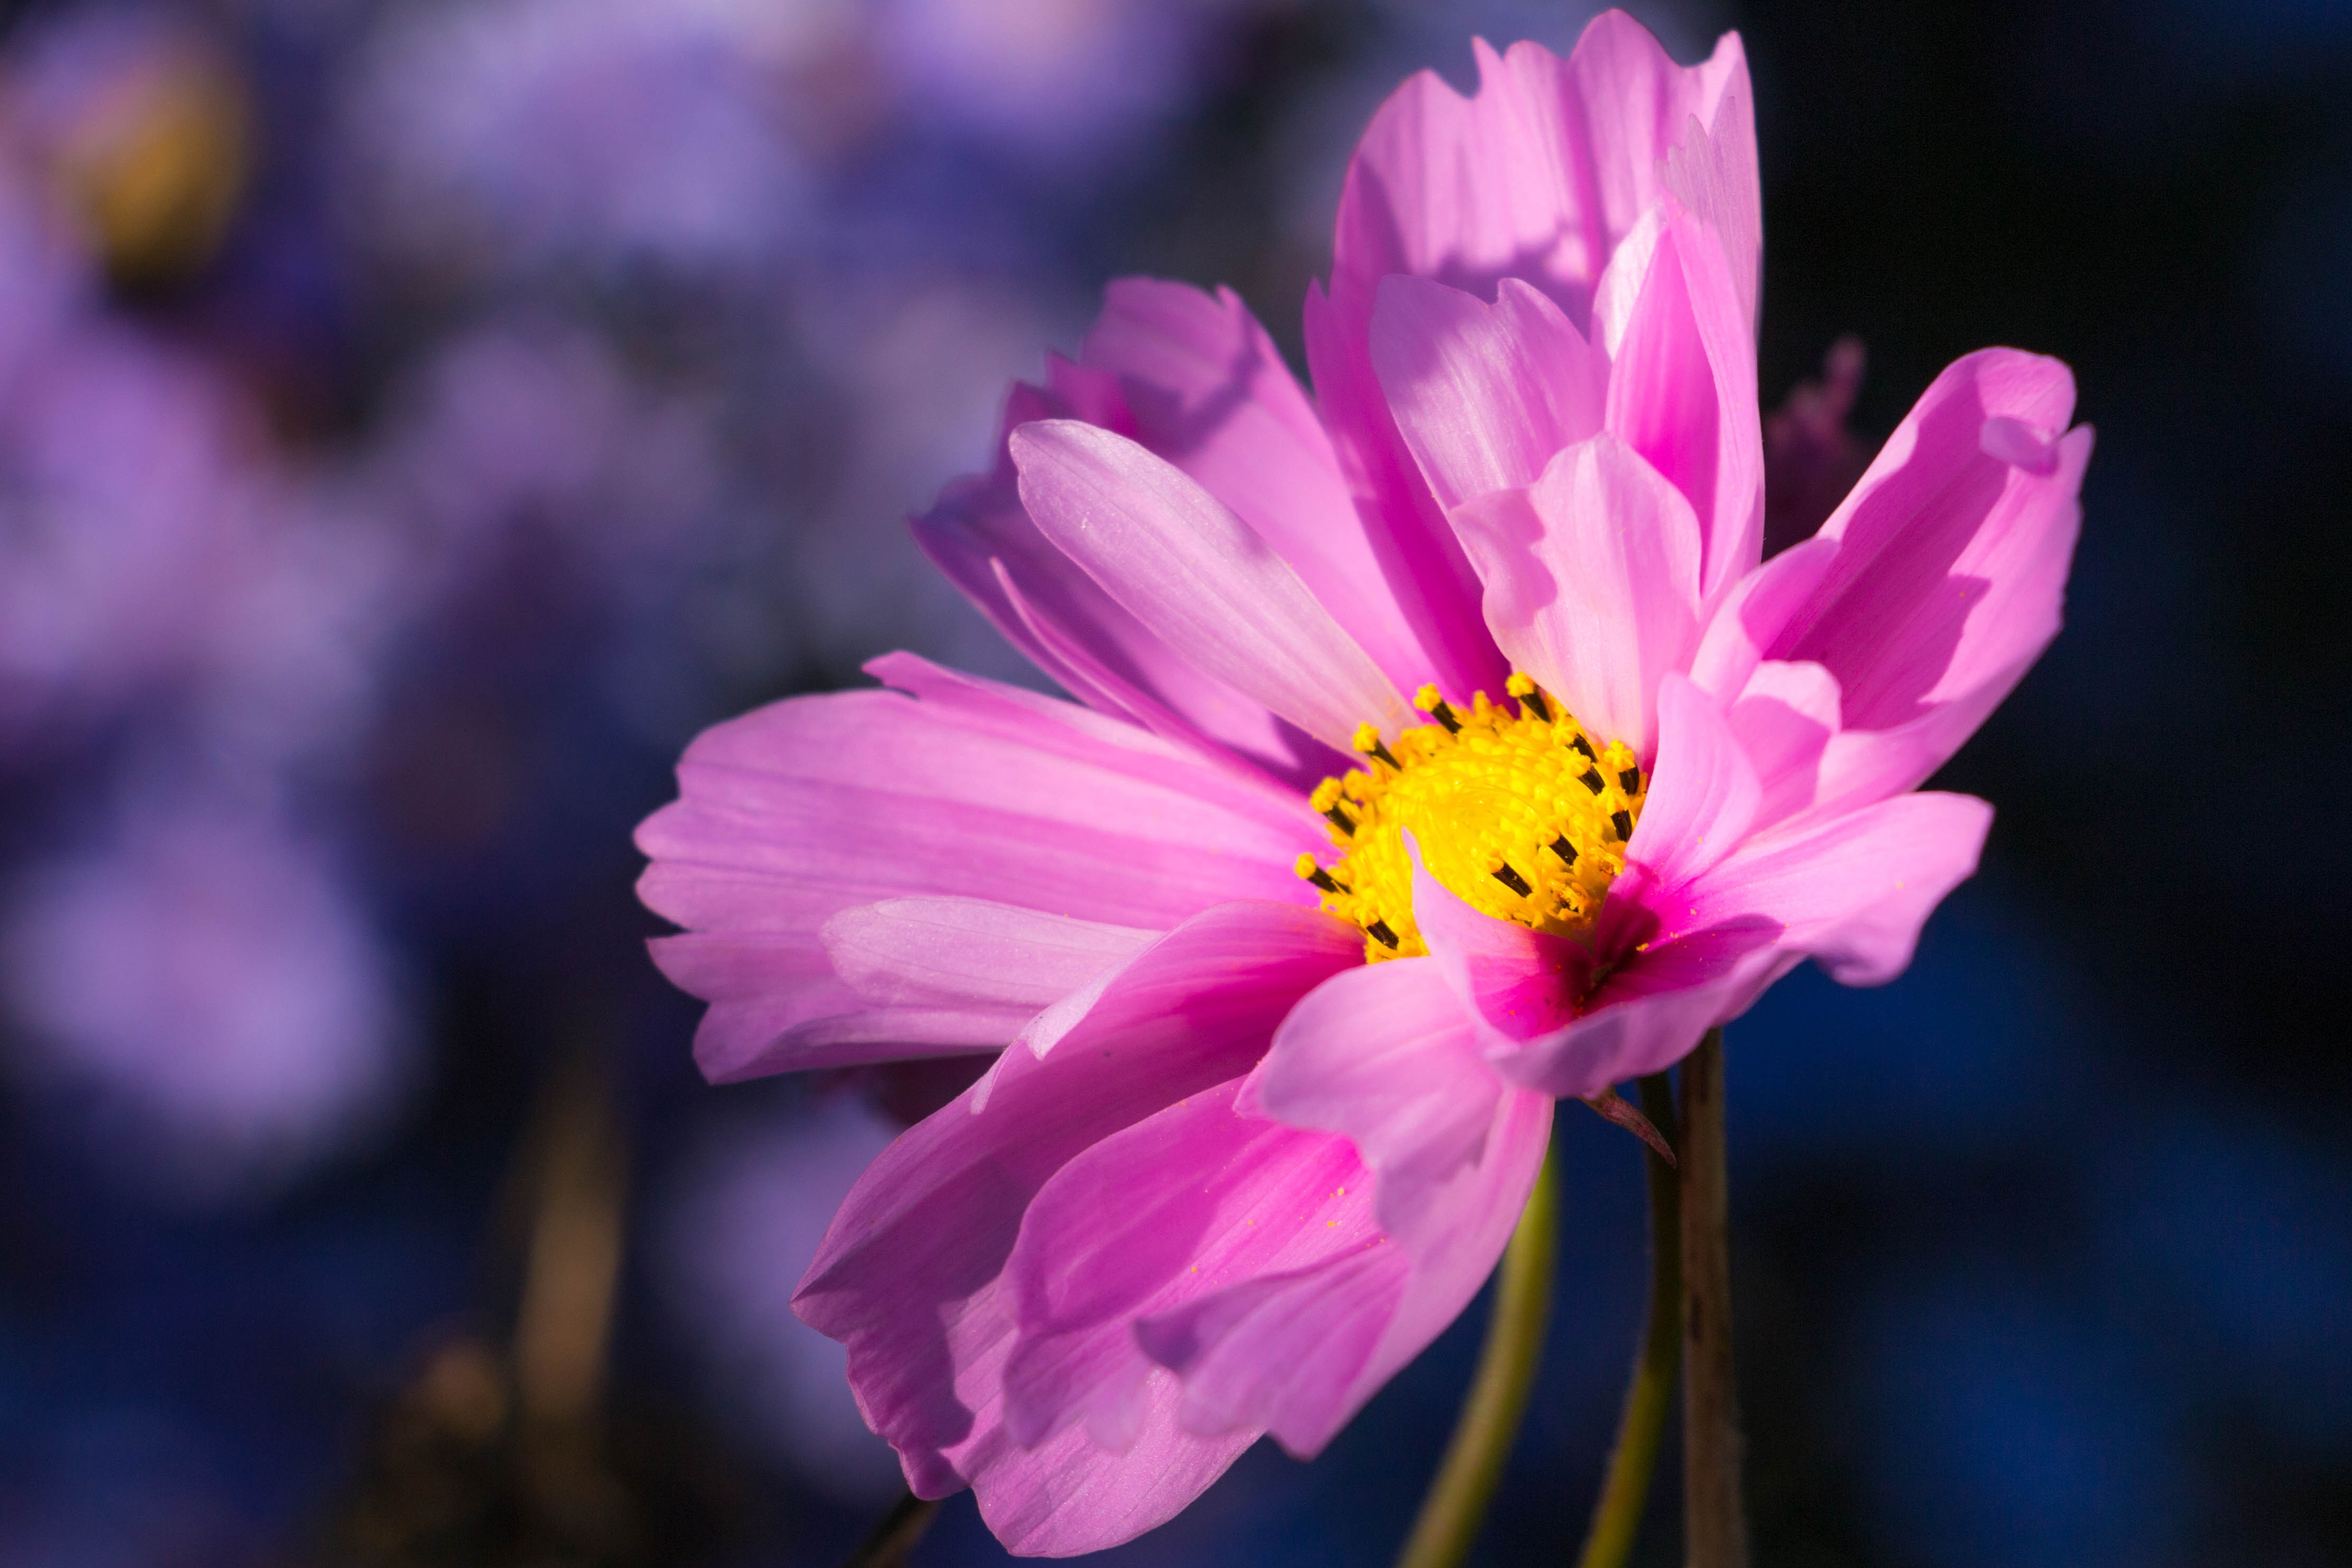
nature, blossom, plant, photography, flower, purple, petal, bloom, pollen, macro, pink, close, flora, wildflower, close up, pink flower, macro photography, flowering plant, daisy family, land plant, garden cosmos